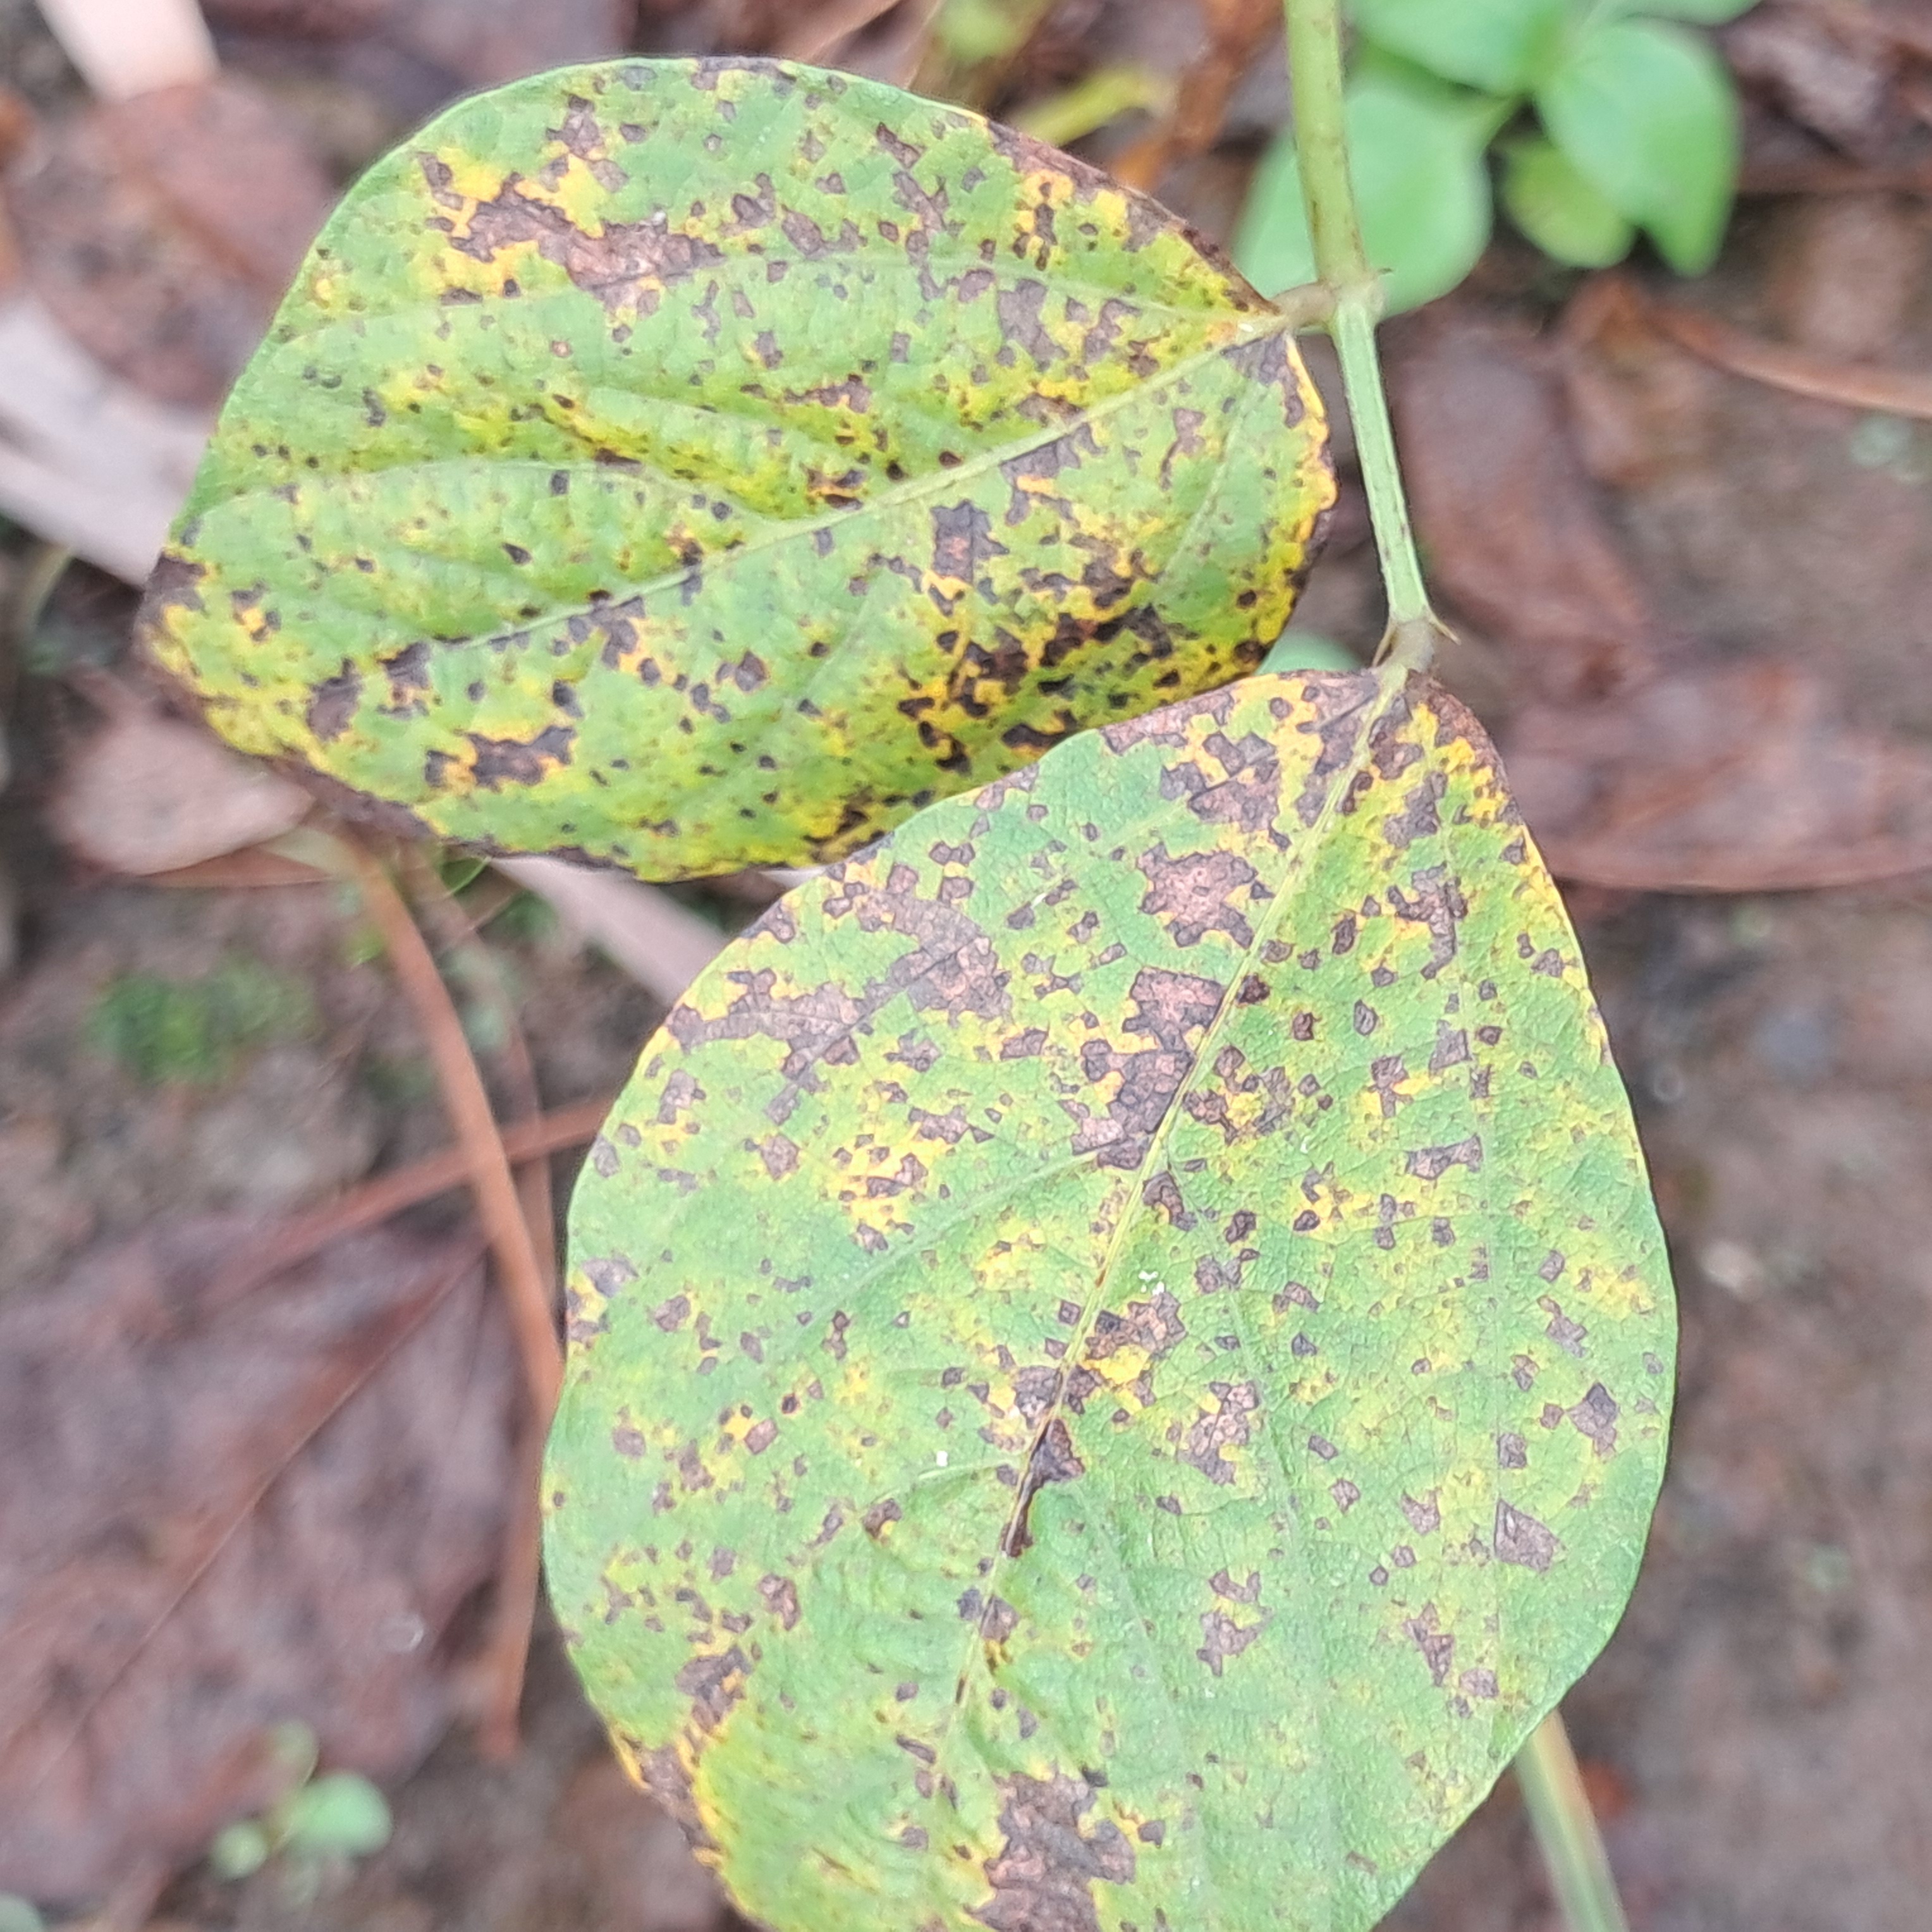
Label: Rust